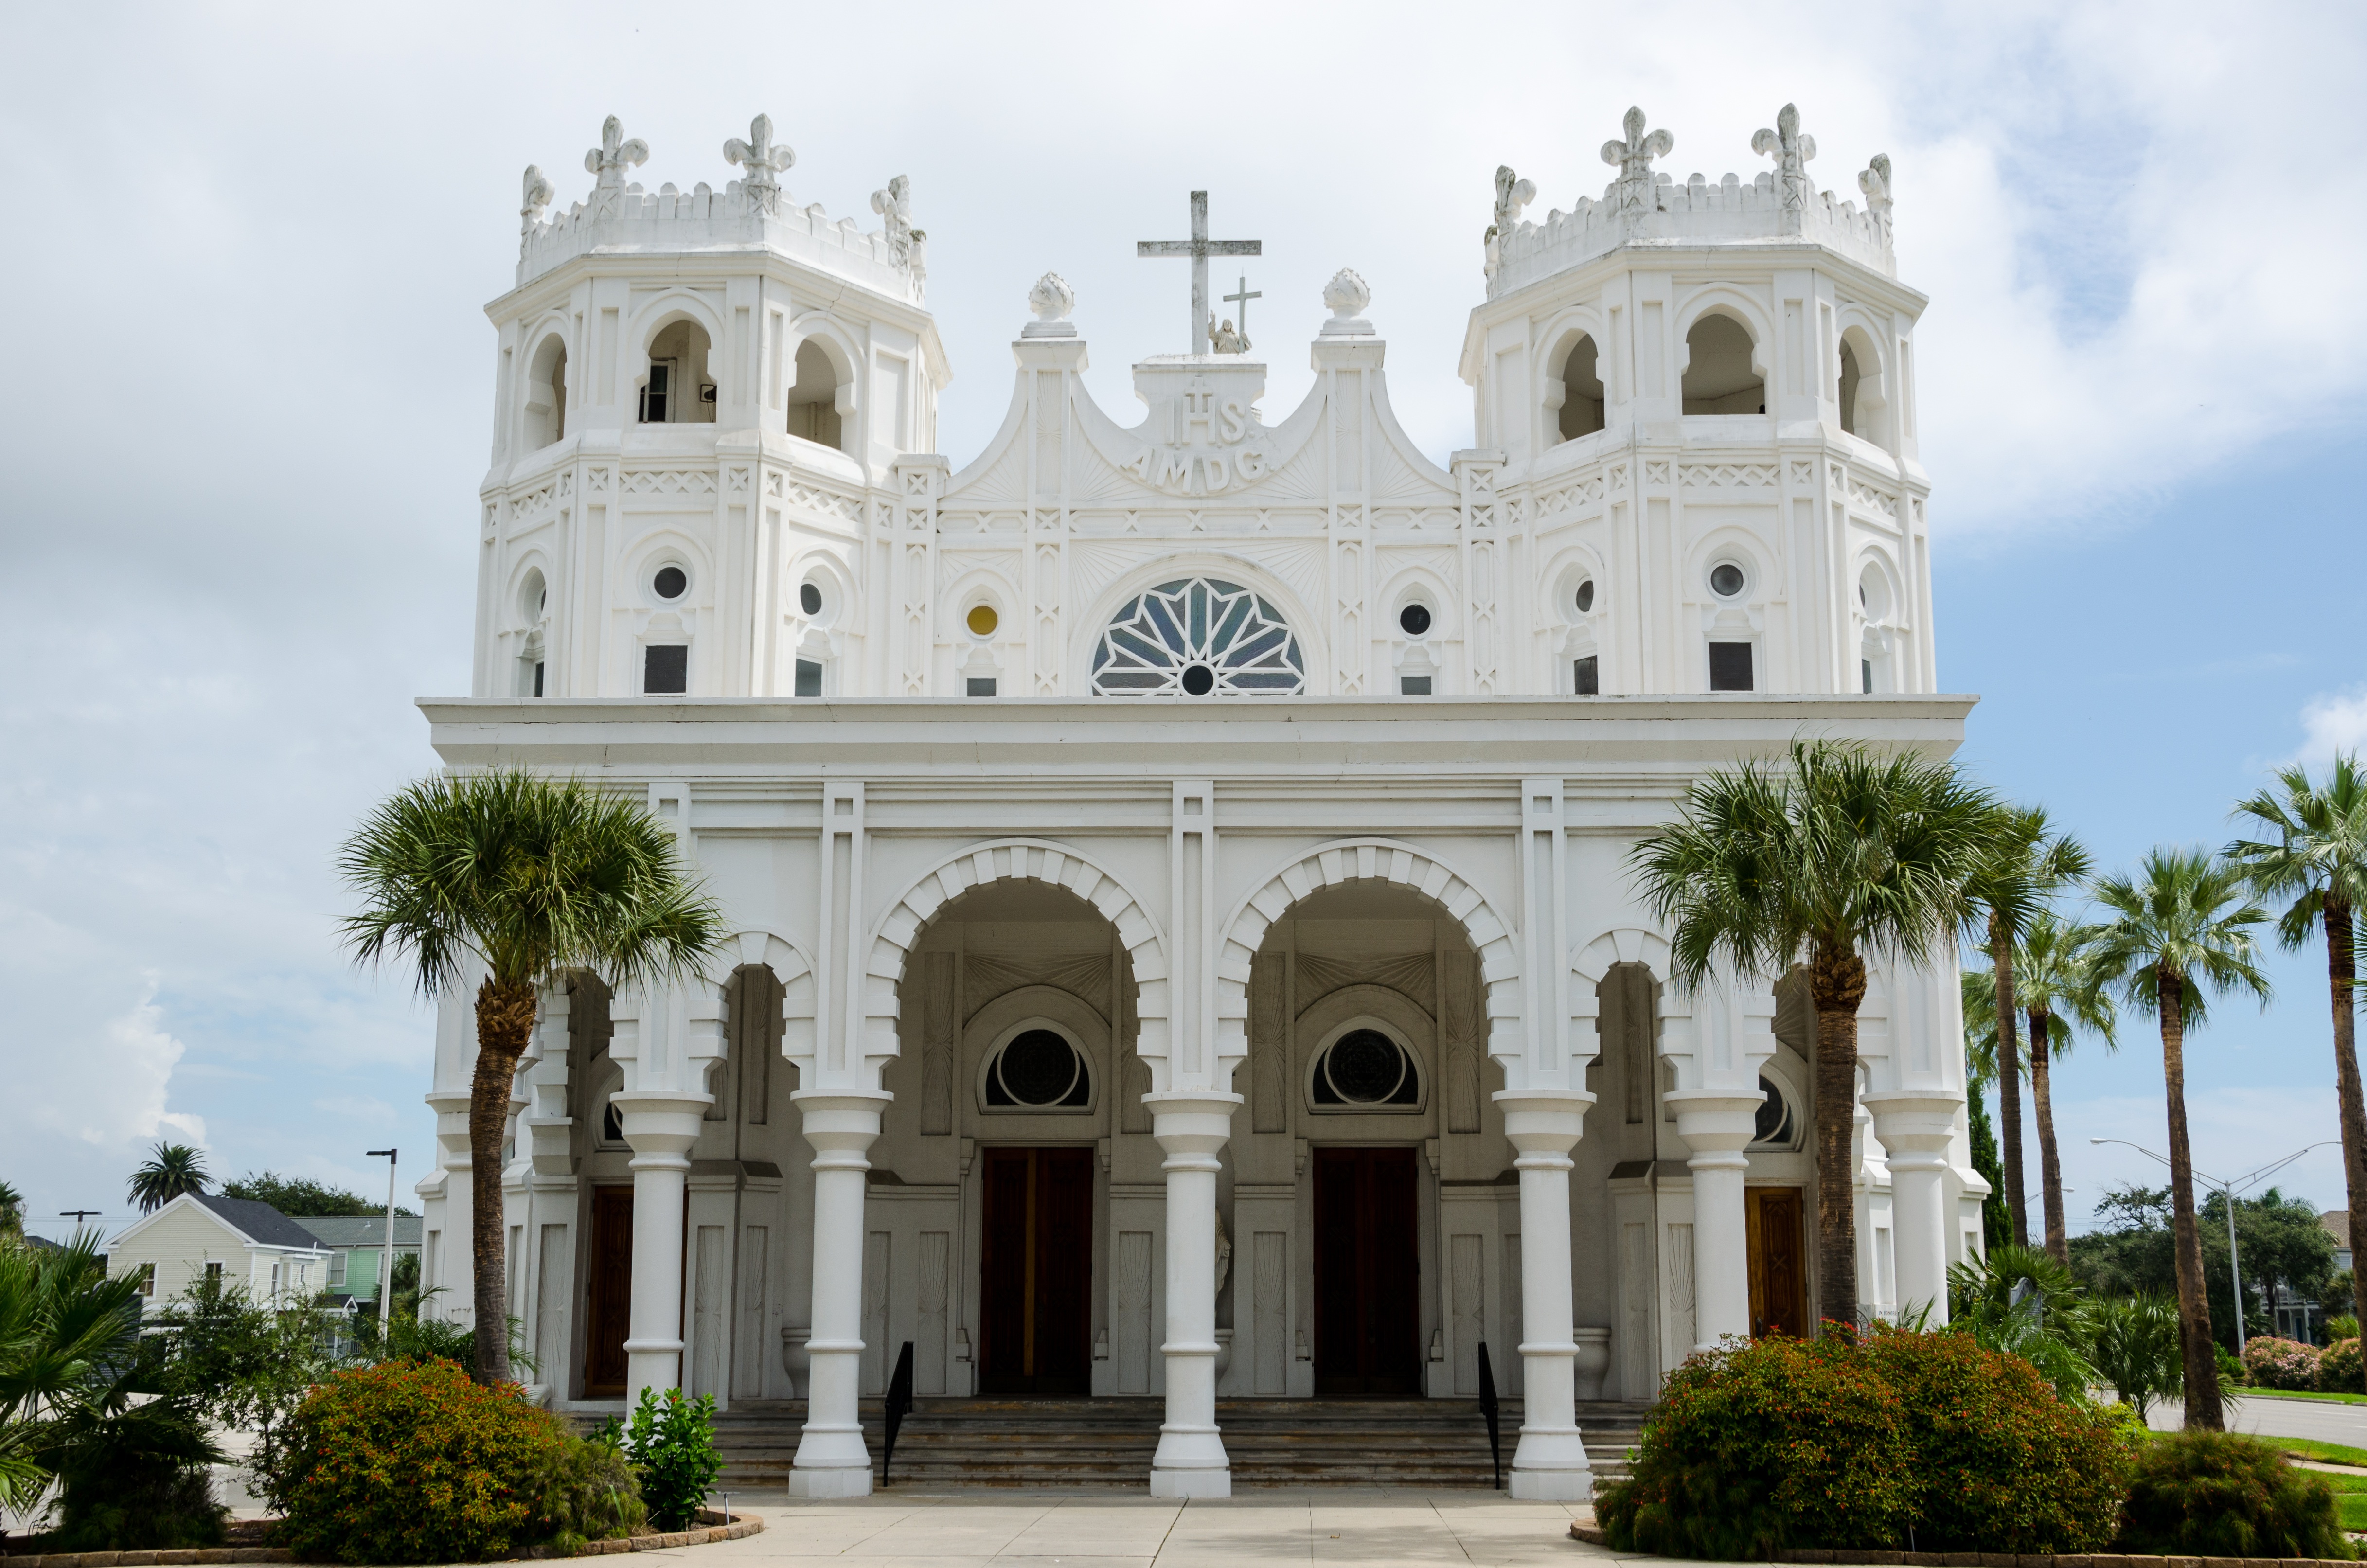
architecture, building, palace, usa, america, religion, landmark, facade, church, cathedral, place of worship, catholic, monastery, synagogue, estate, texas, historically, palm trees, sacred heart church, galveston, classical architecture, historic site, byzantine architecture, spanish missions in california